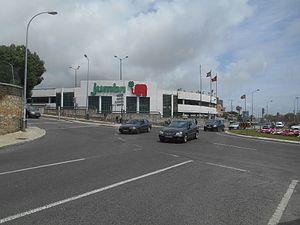
Jumbo est une chaîne d'hypermarchés portugais appartenant au groupe français Auchan. Elle détient aujourd'hui 29 hypermarchés Auchan au Portugal et un en Angola, ainsi que 11 Auchan Supermercado et 23 MyAuchan qui se situent essentiellement dans la région de Lisbonne.